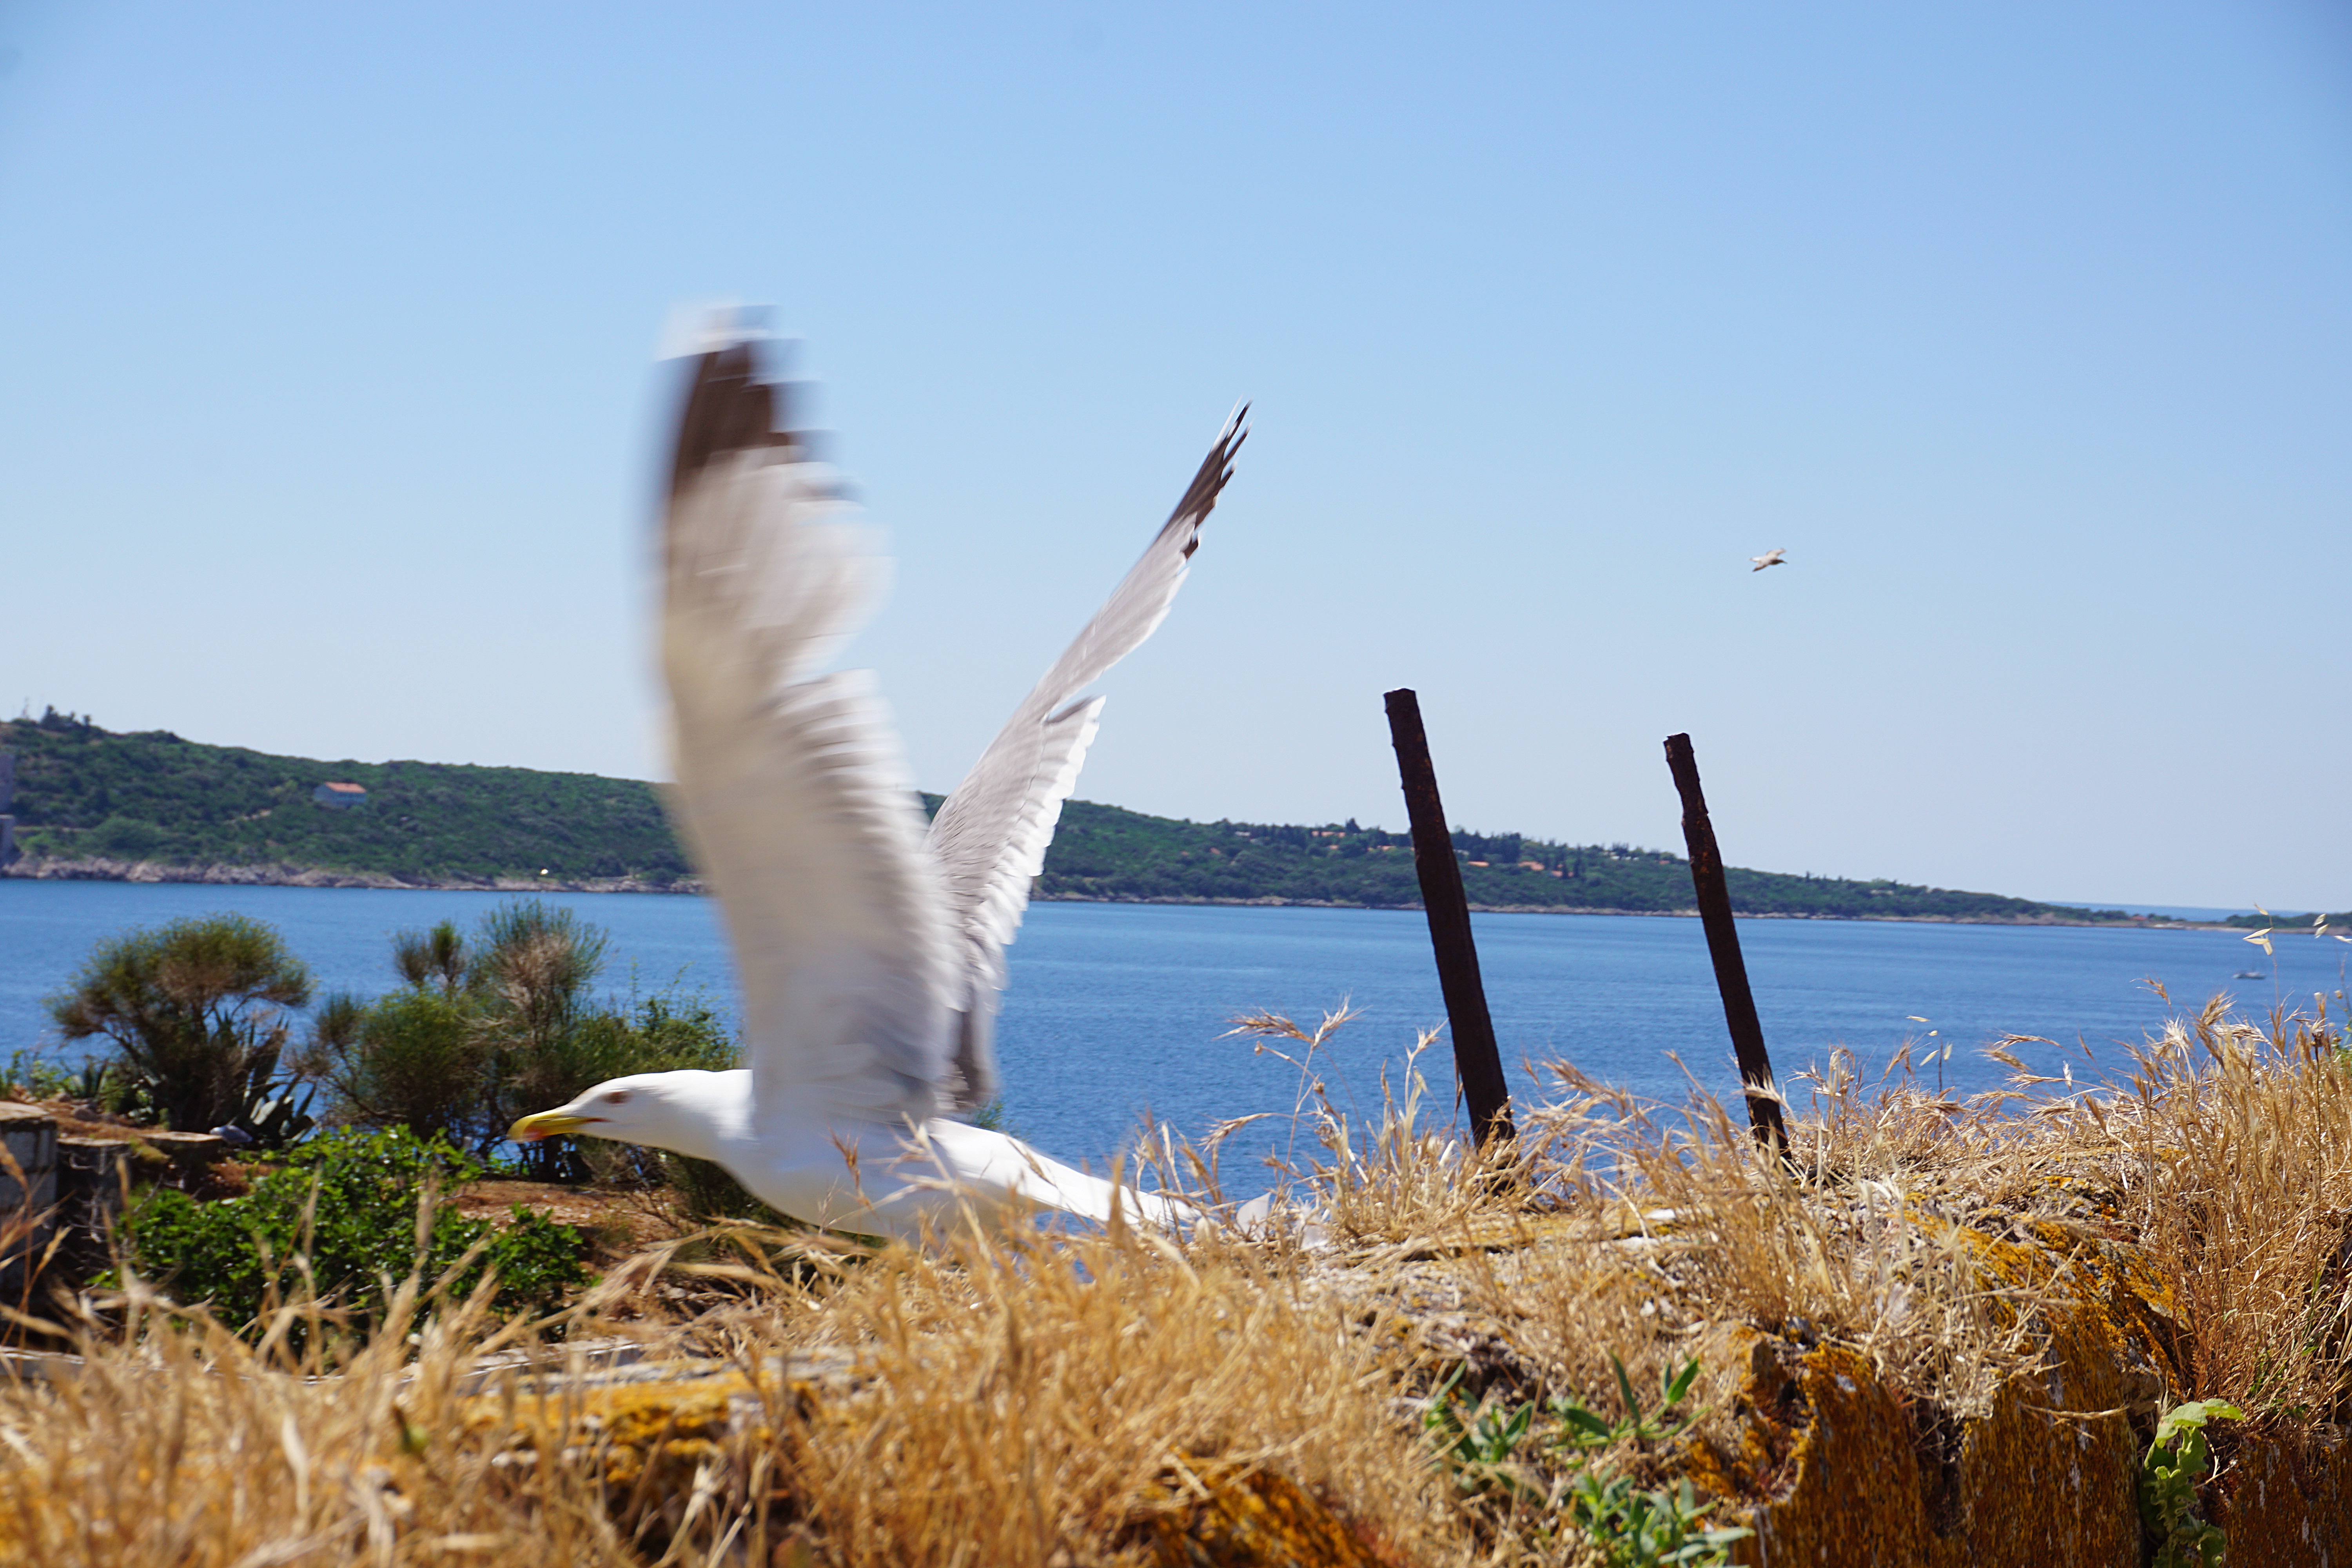
beach, sea, coast, water, nature, grass, sand, ocean, horizon, bird, sunlight, shore, wind, vacation, body of water, grass family